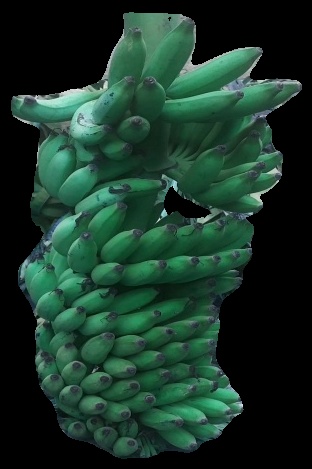
Variety: elakki-bale
Grade: grade1